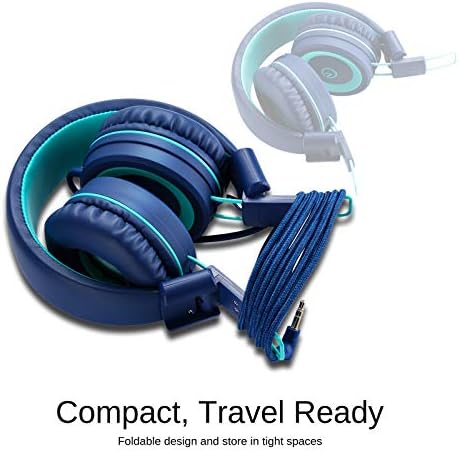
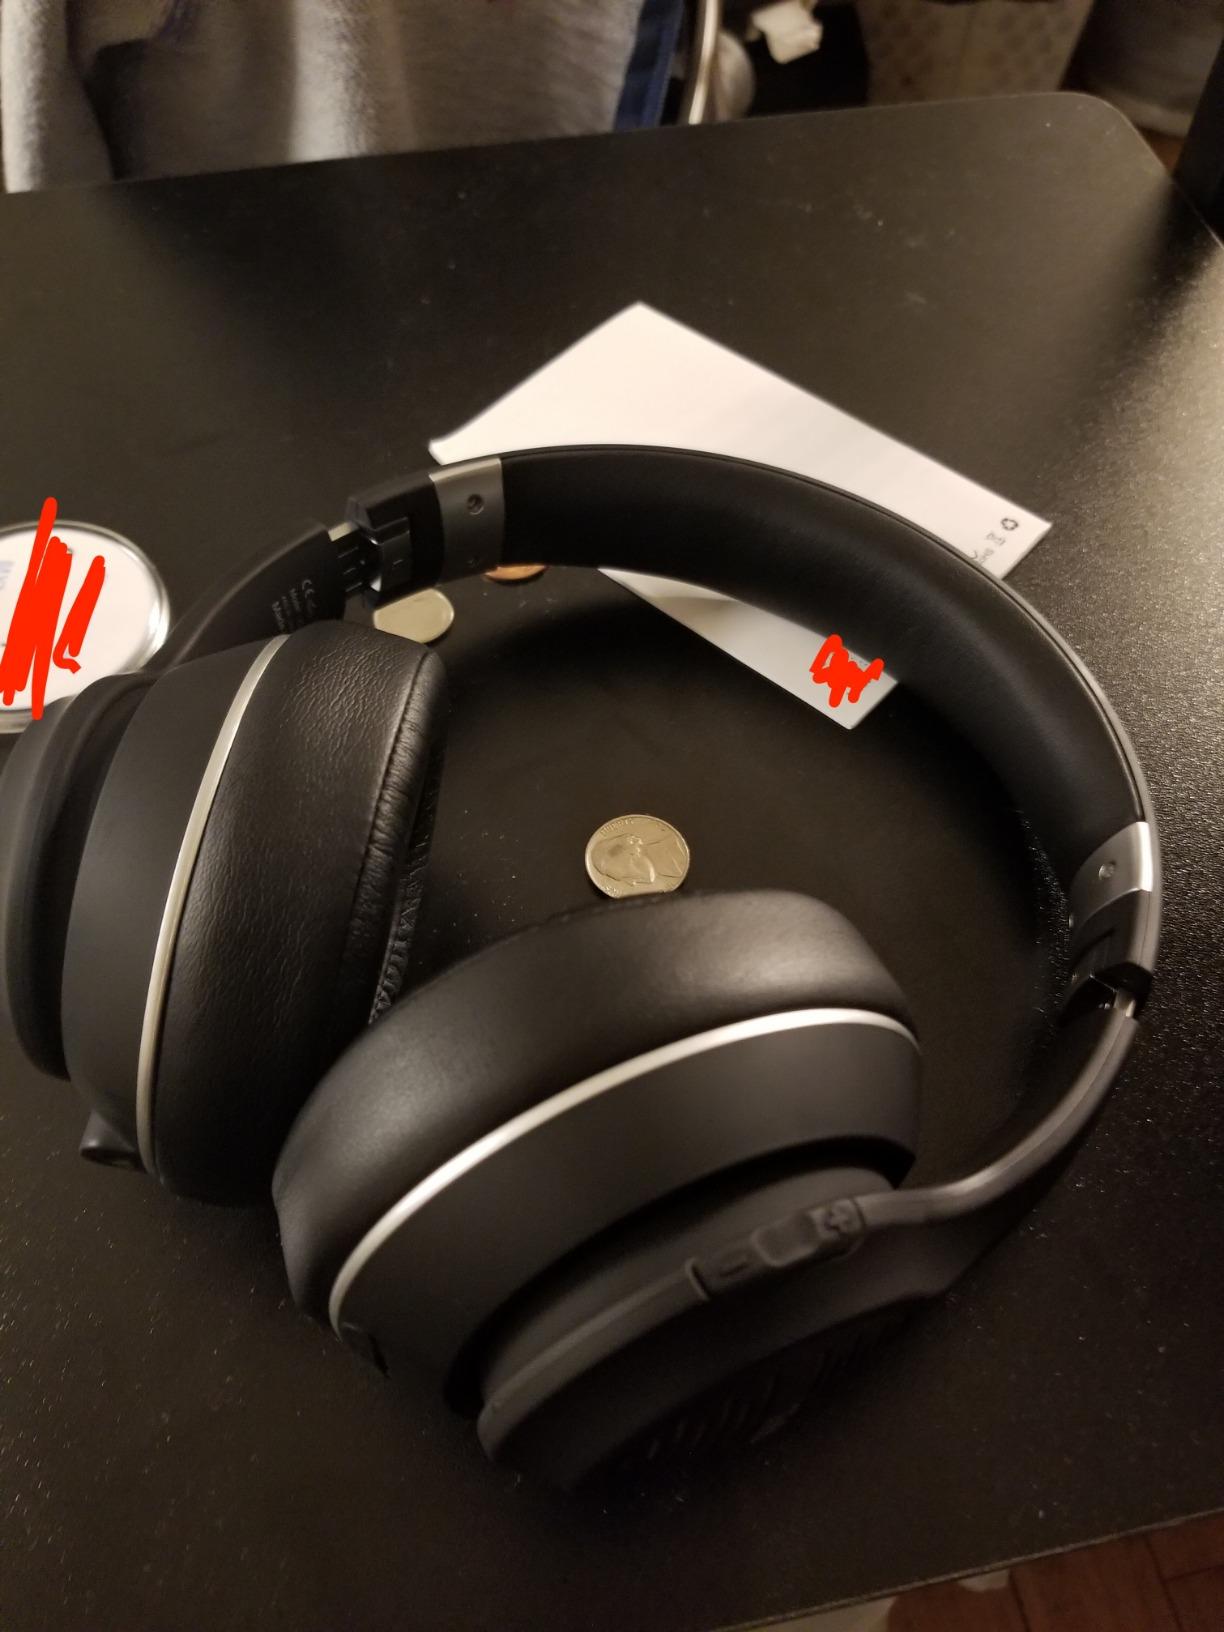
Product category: headphones
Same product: no